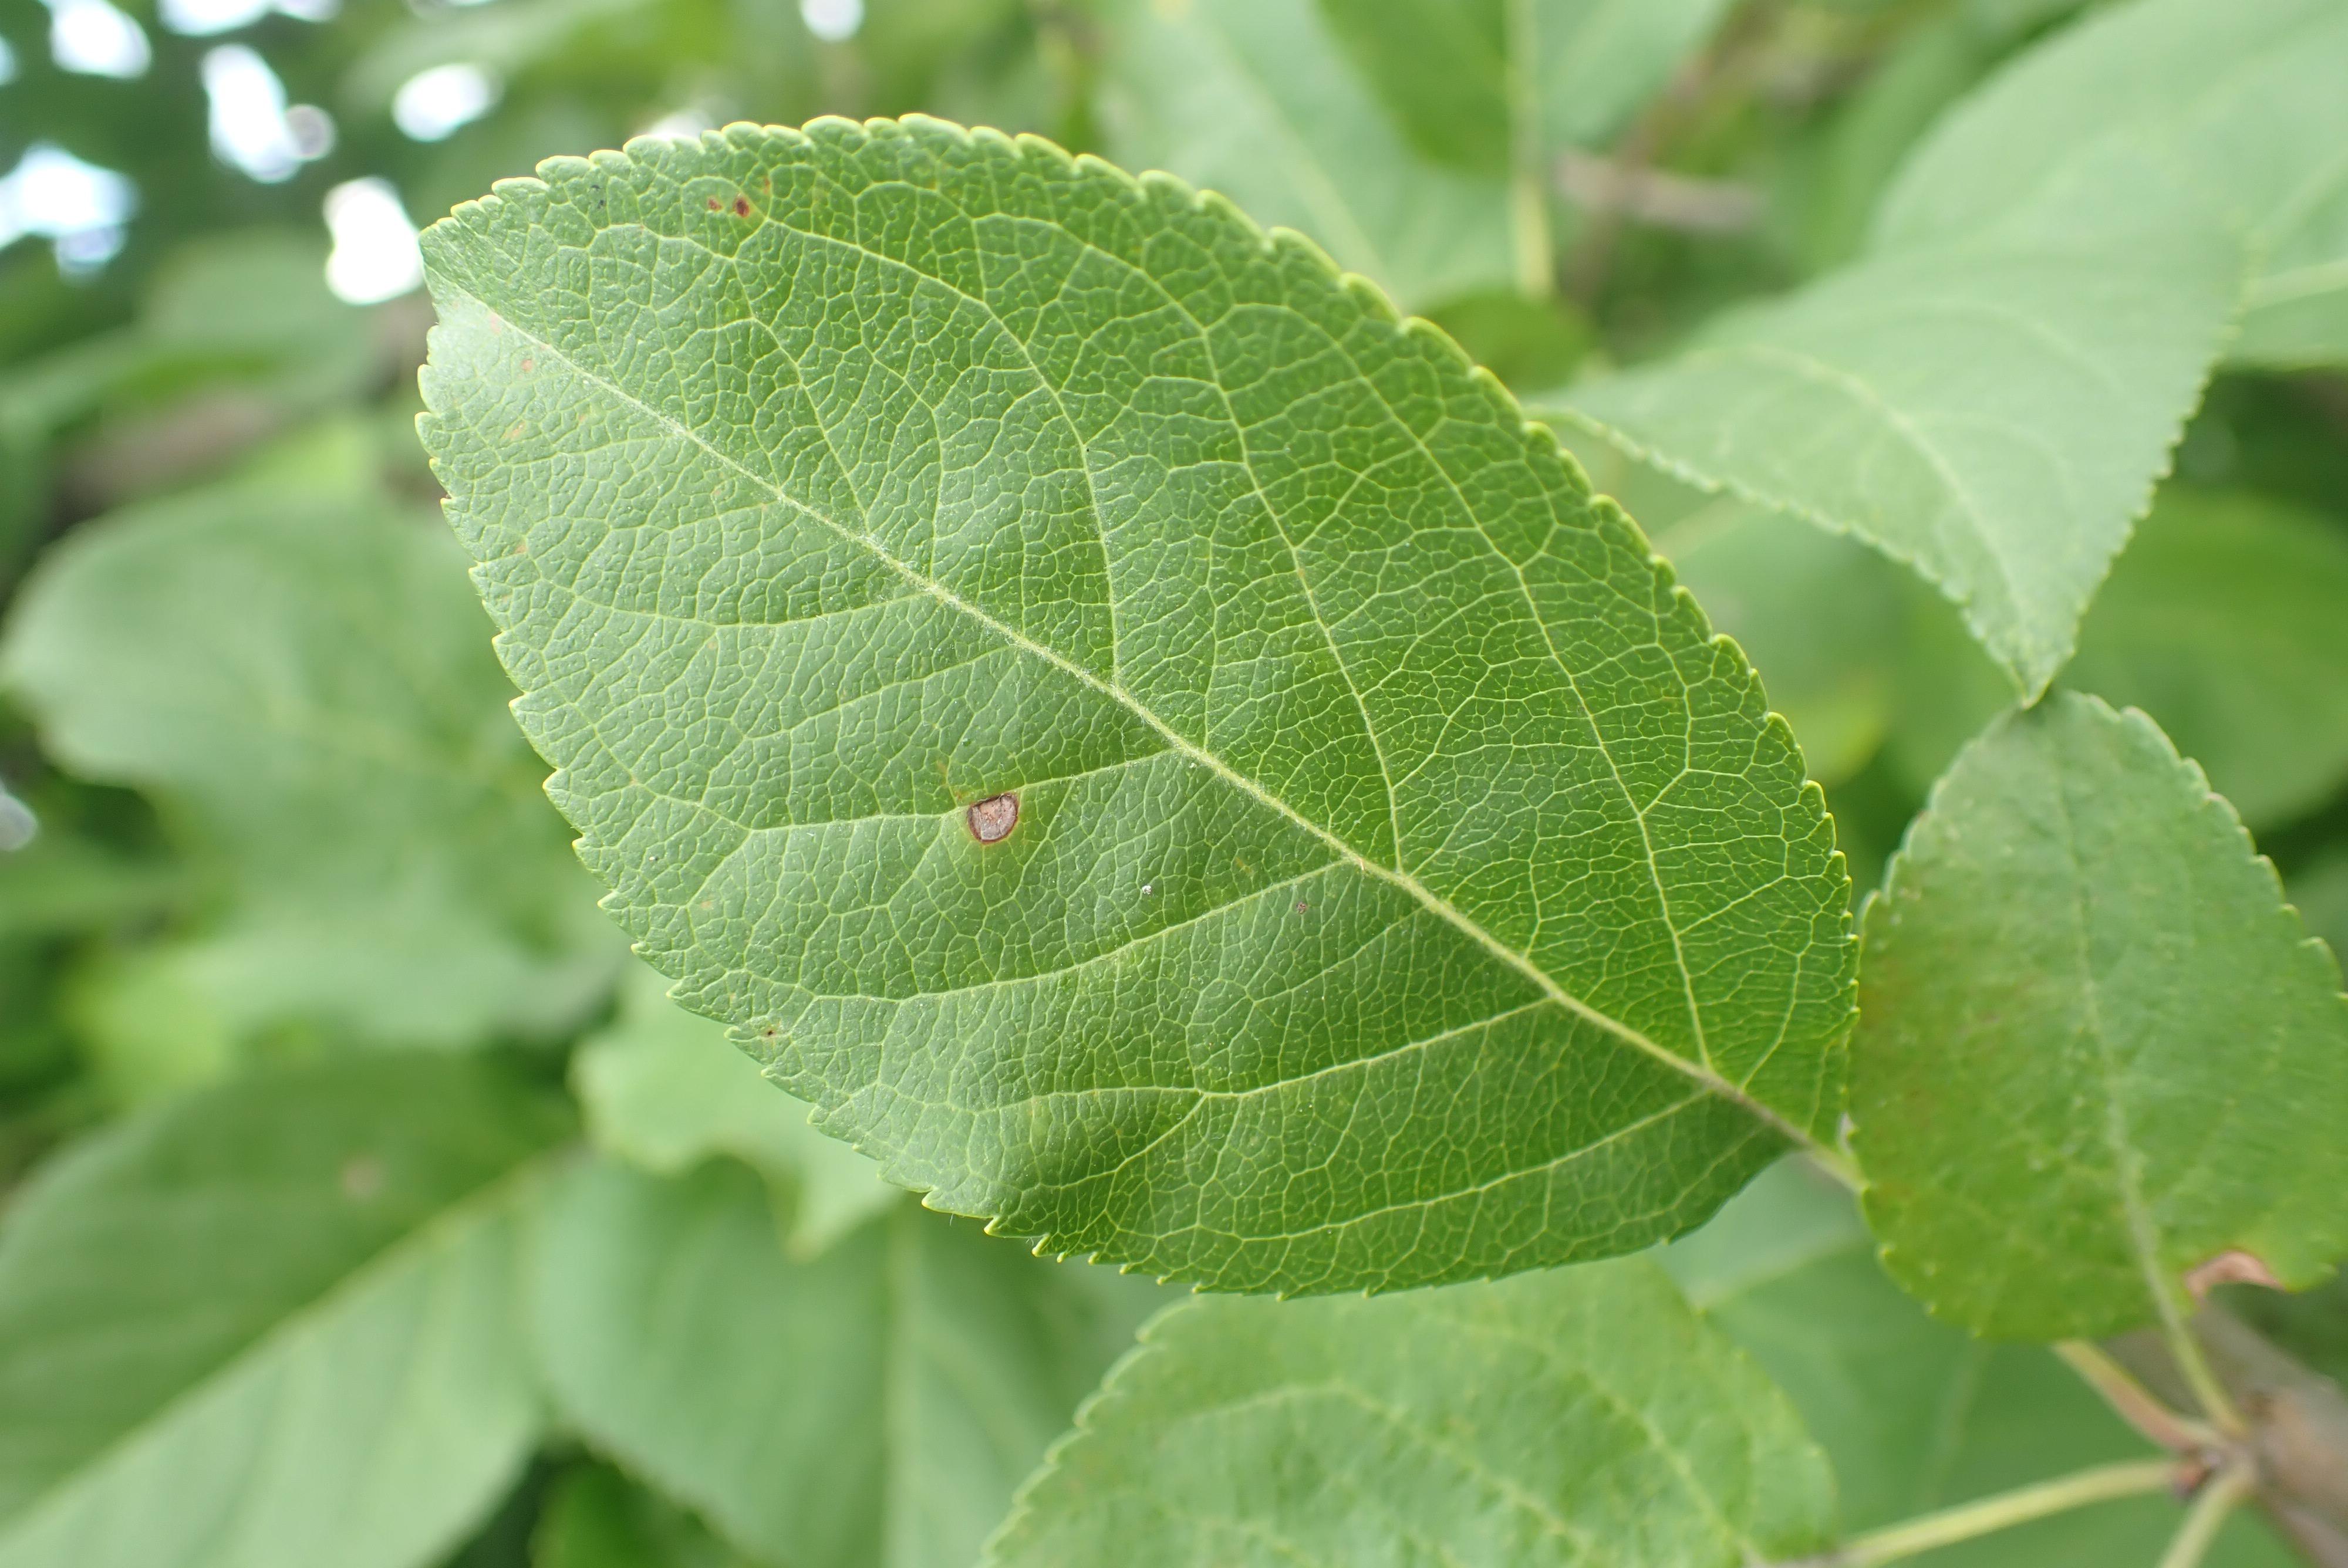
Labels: frog_eye_leaf_spot